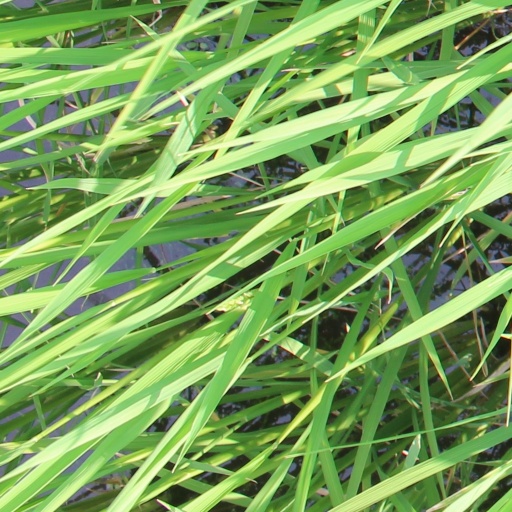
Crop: rice